Cistern of Aspar

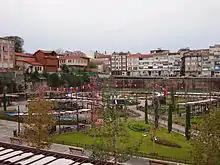
The Cistern of Aspar in 2013

The construction of this cistern, which lay in the fourteenth region of Constantinople, in the area called by the Byzantines "Petrion", was started in 459, under Emperor Marcian (r. 450-57), by Aspar, an Alan-Gothic general serving the empire, and by his sons Ardabur and Patricius, during the consulship of Ricimer and Patricius. According to the 7th-century "Chronicon Paschale", the structure lay "near the ancient wall of the city", that is near the Wall of Constantine. Older authors for a long time were unable to confirm its identity, which was ascribed to several of the city's cisterns, namely those of Bonus, of Arcadius or of the "Petrion": only in recent times did its identification become certain. After the Fall of Constantinople in 1453, the French traveler Pierre Gilles observed that around 1540 the reservoir was empty, but its usage as a reservoir could have ceased already in the late Byzantine era, since then it was known under the name of "Xerokepion" (Ξηροκήπιον, "Dry Garden" in Greek). According to a tradition, the cistern was directly connected to the Hagia Sophia, which lies about three kilometers southeast, through a passage situated towards the mid of the southeastern side and closed around the middle of the 19th century. During the reign of Sultan Suleyman I (r. 1520-66), a small mosque was built inside the reservoir. During the Ottoman period, as its Turkish name "Çukurbostan" ("hollow garden") betrays, the structure was used as a vegetable garden; afterwards it hosted a small village, surrounded by orchards and gardens. As of 2004, the village, except for its mosque, had been demolished to allow the construction of a car park. The site is now used for a park and sport fields. It was used for a while as an "Education Park" of Fatih, but this has ceased.